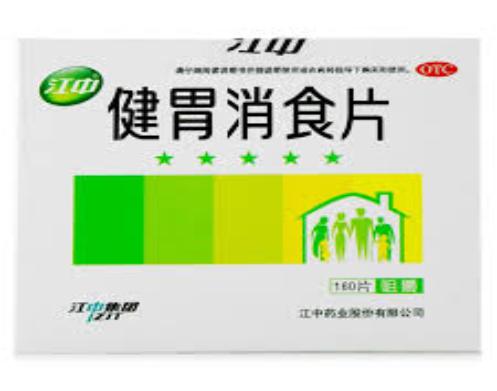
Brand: jiang zhong
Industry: Medical